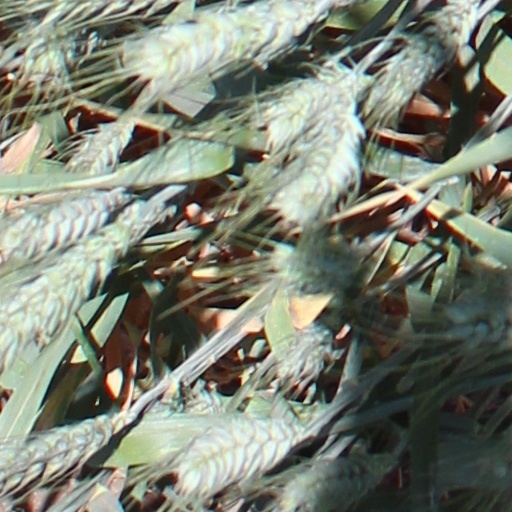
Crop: wheat